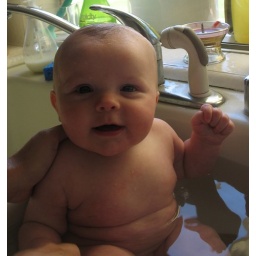
hank's first dip in the kitchen sink - 4.5 mo.